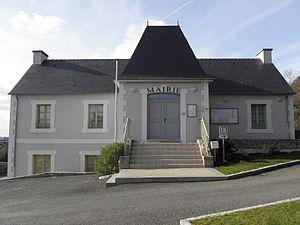
Mairie du Mont-Dol (35).
Mont-Dol est une commune française située dans le département d'Ille-et-Vilaine en région Bretagne et peuplée de 1 093 habitants.